Interstate 495 (New York)

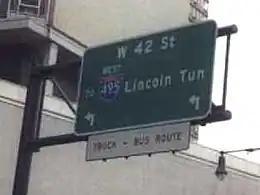
Signage for the Lincoln Tunnel on 12th Avenue (NY 9A), one of the few remaining signs of the former I-495 to New Jersey

The LIE was built over much of Horace Harding Boulevard within eastern Queens and Power House Road within western Nassau County. Prior to the LIE's construction, the route was designated as NY 25D. As part of his March 1951 proposal for the Queens–Midtown Expressway, Moses proposed widening an stretch of Horace Harding Boulevard between Queens Boulevard and the Queens–Nassau border from . That May, the New York City Board of Estimate approved the widening of Horace Harding Boulevard and Power House Road and constructing an expressway in the road's median at a cost of $25 million (equivalent to $ in ). The project's cost had increased to $34 million (equivalent to $ in ) by October 1952. The same year, the New York State Department of Public Works later modified the highway's route in the vicinity of Little Neck Parkway, near the Queens–Nassau border, because of complaints from residents. At Little Neck Parkway, Horace Harding Boulevard continued northeast and then eastward, whereas the LIE was to take a more southerly path.